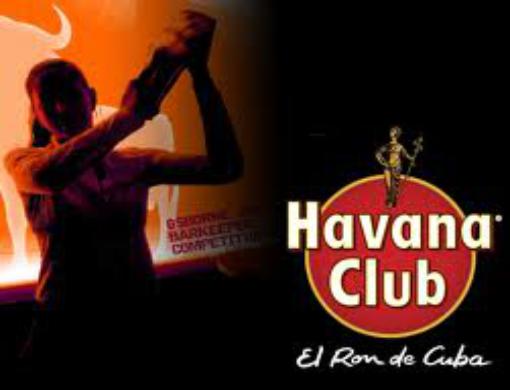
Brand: Havana Club
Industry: Necessities